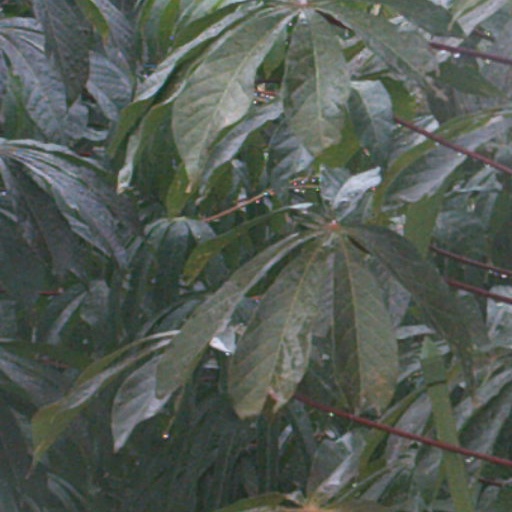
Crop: cassava